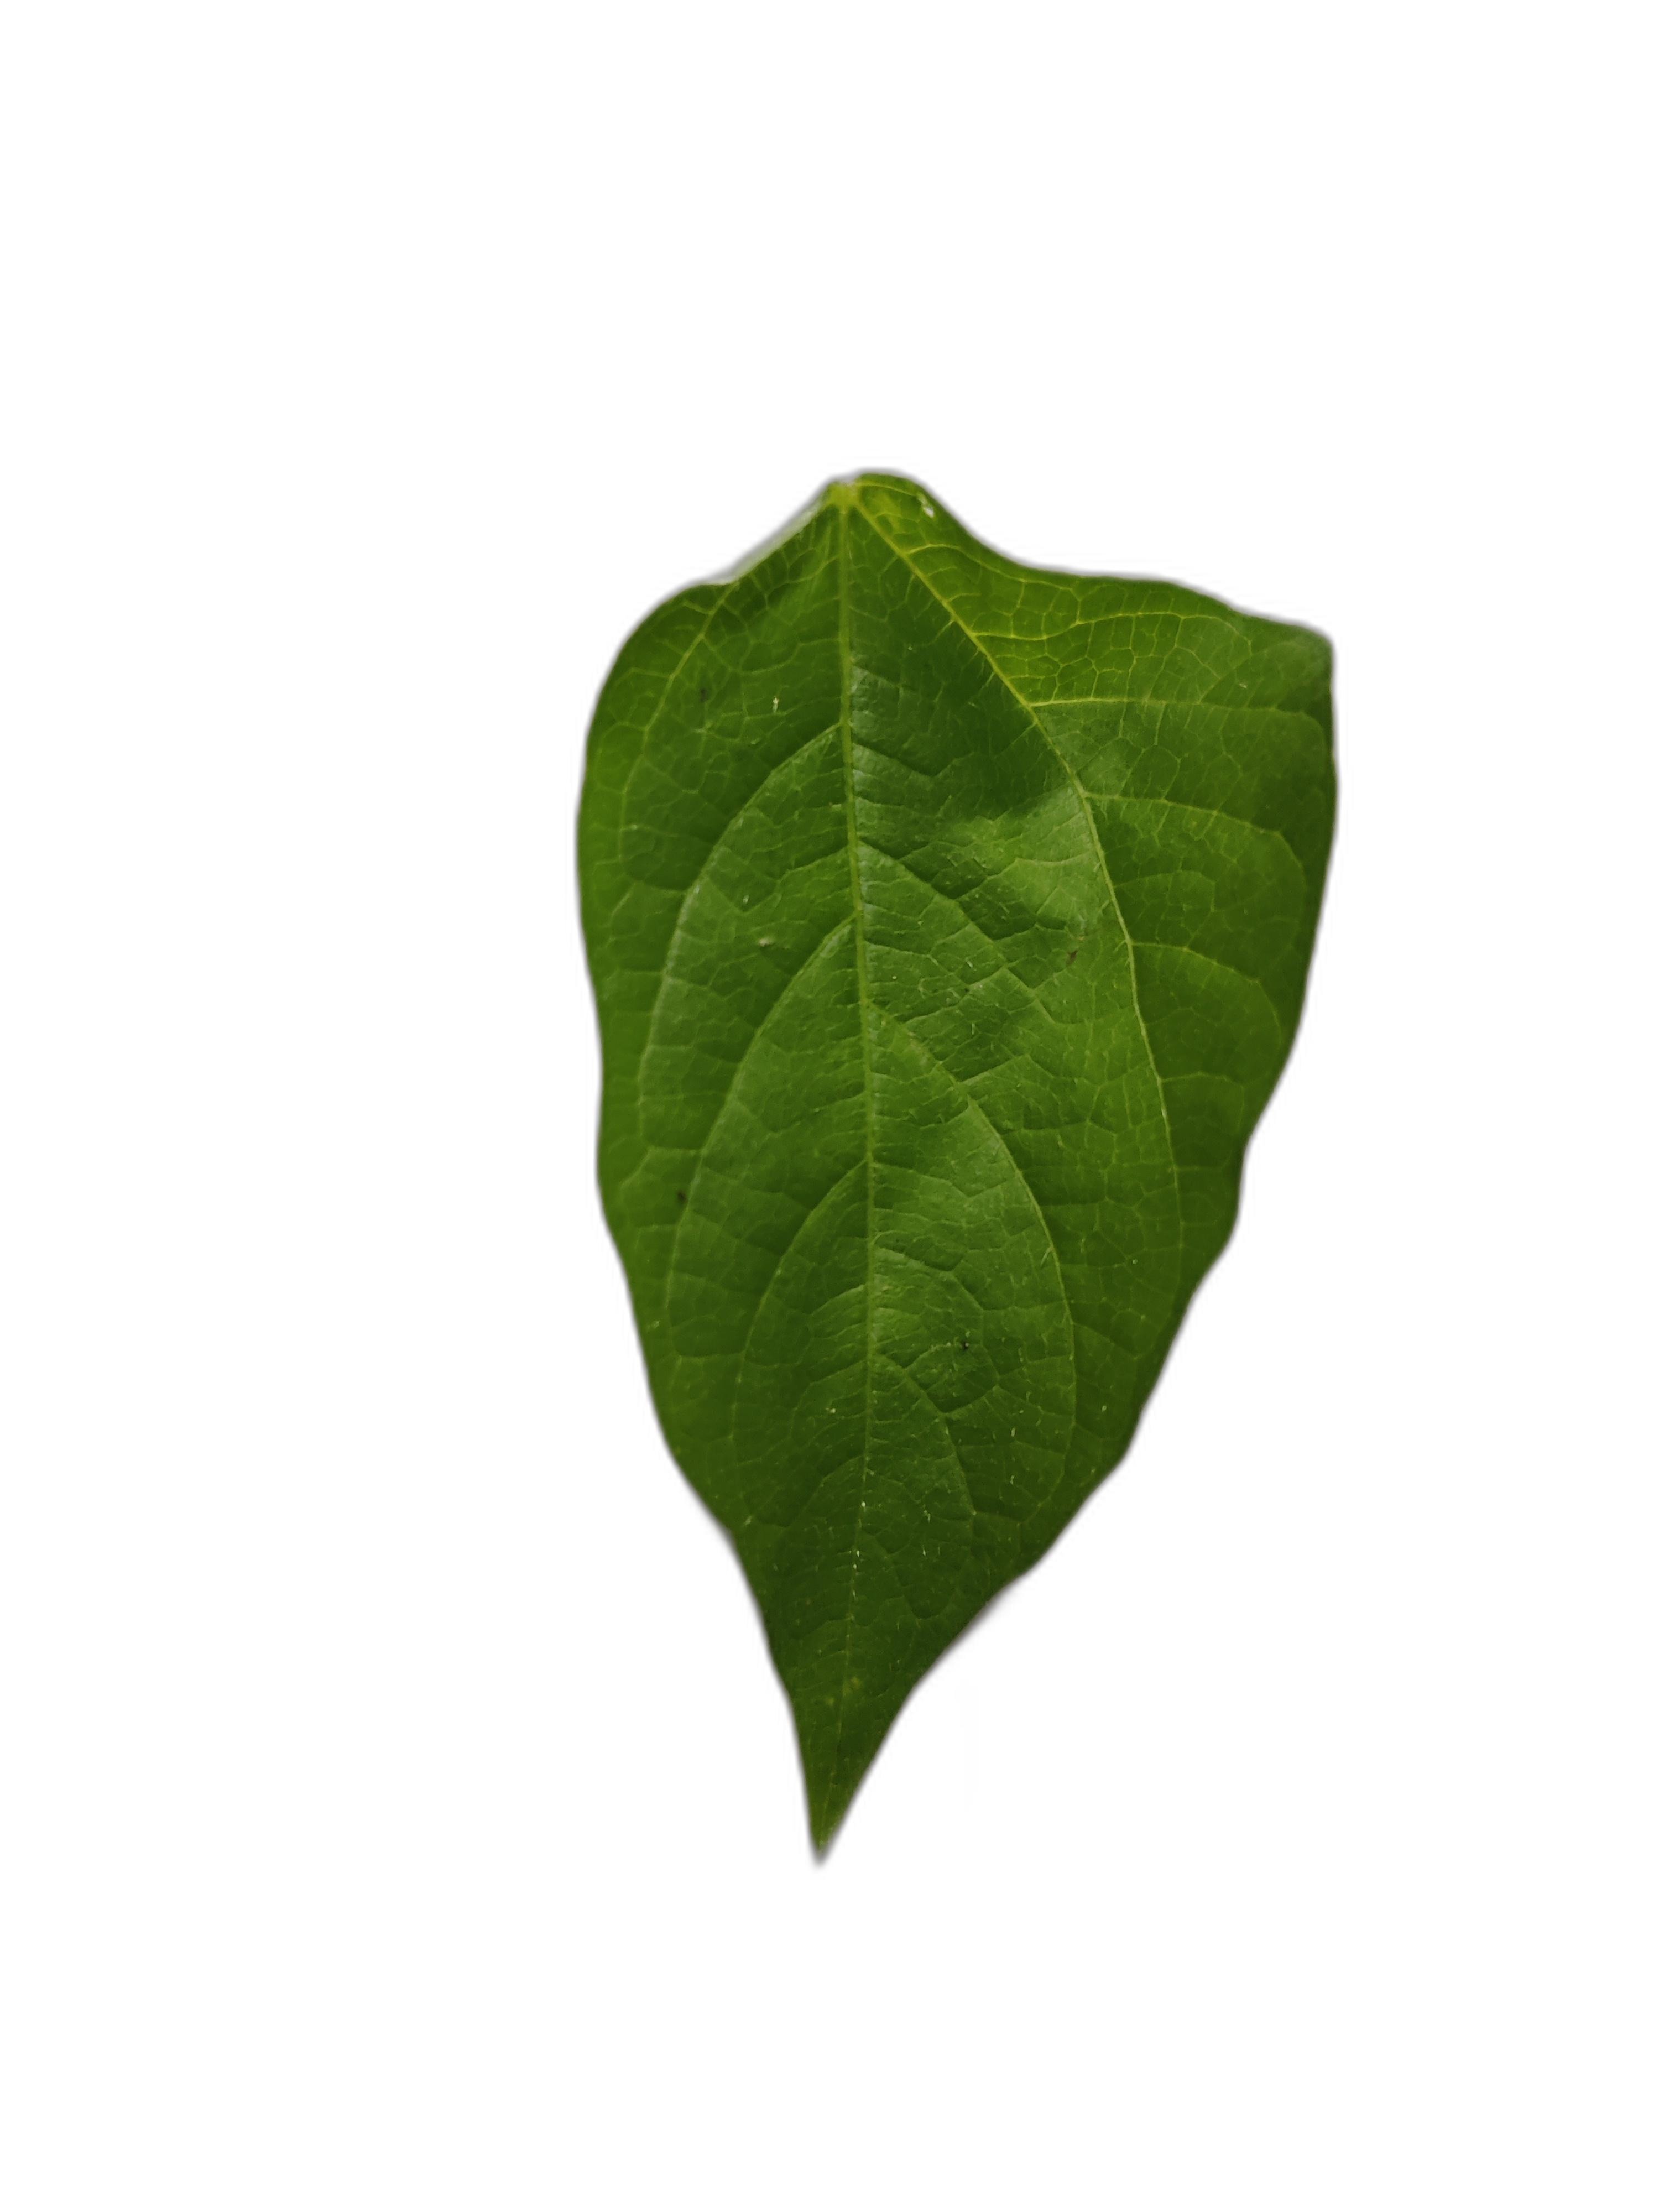
Label: Healthy